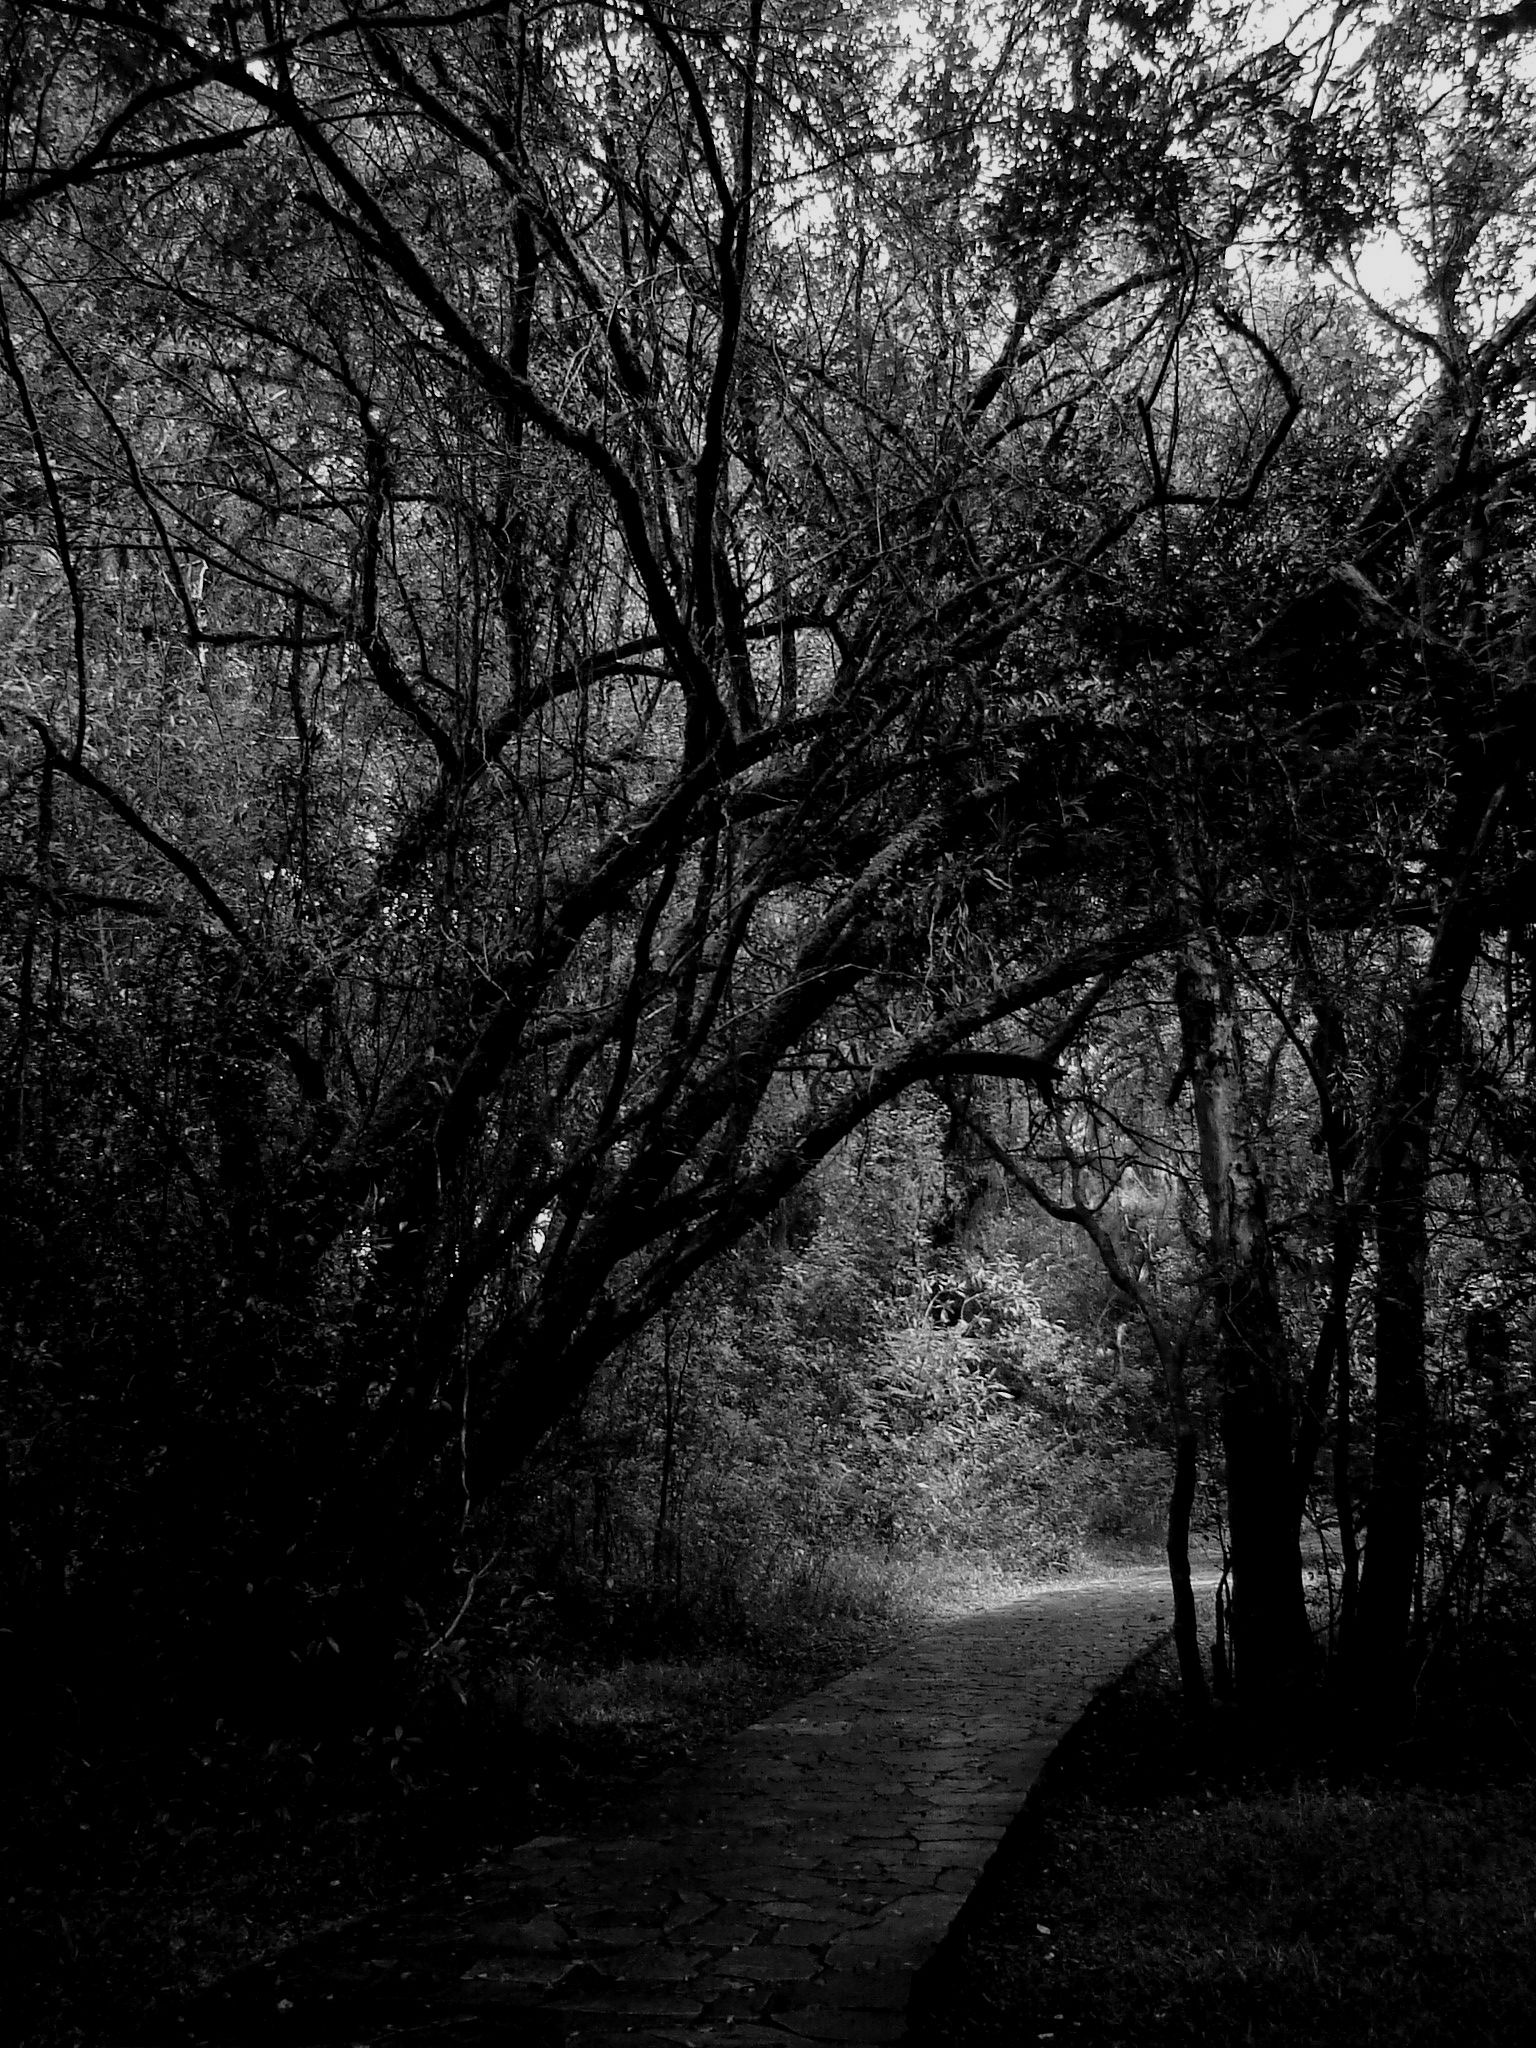
tree, nature, forest, path, branch, light, black and white, plant, mist, sunlight, morning, leaf, autumn, darkness, black, monochrome, trees, woods, woodland, habitat, monochrome photography, atmospheric phenomenon, woody plant